Mount Adams (Washington)

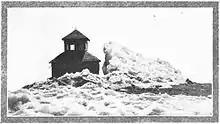
US Forest Service lookout on the summit, August 9, 1922

Adams and the lands surrounding it were initially set aside as part of the Mount Rainier Forest Reserve under the Department of the Interior in 1897. Eight years later, in 1905, the Bureau of Forestry, later the Forest Service, was created under the Department of Agriculture and all the Forest Reserves were transferred to the new agency. In 1907, the Forest Reserves were renamed to National Forests and in 1908, the Rainier National Forest was divided among three Forests. The southern half became the Columbia National Forest. The name was changed in 1949 to honor the first Chief of the Forest, Gifford Pinchot. In 1964, the lands around Mount Adams were set aside as a wilderness.